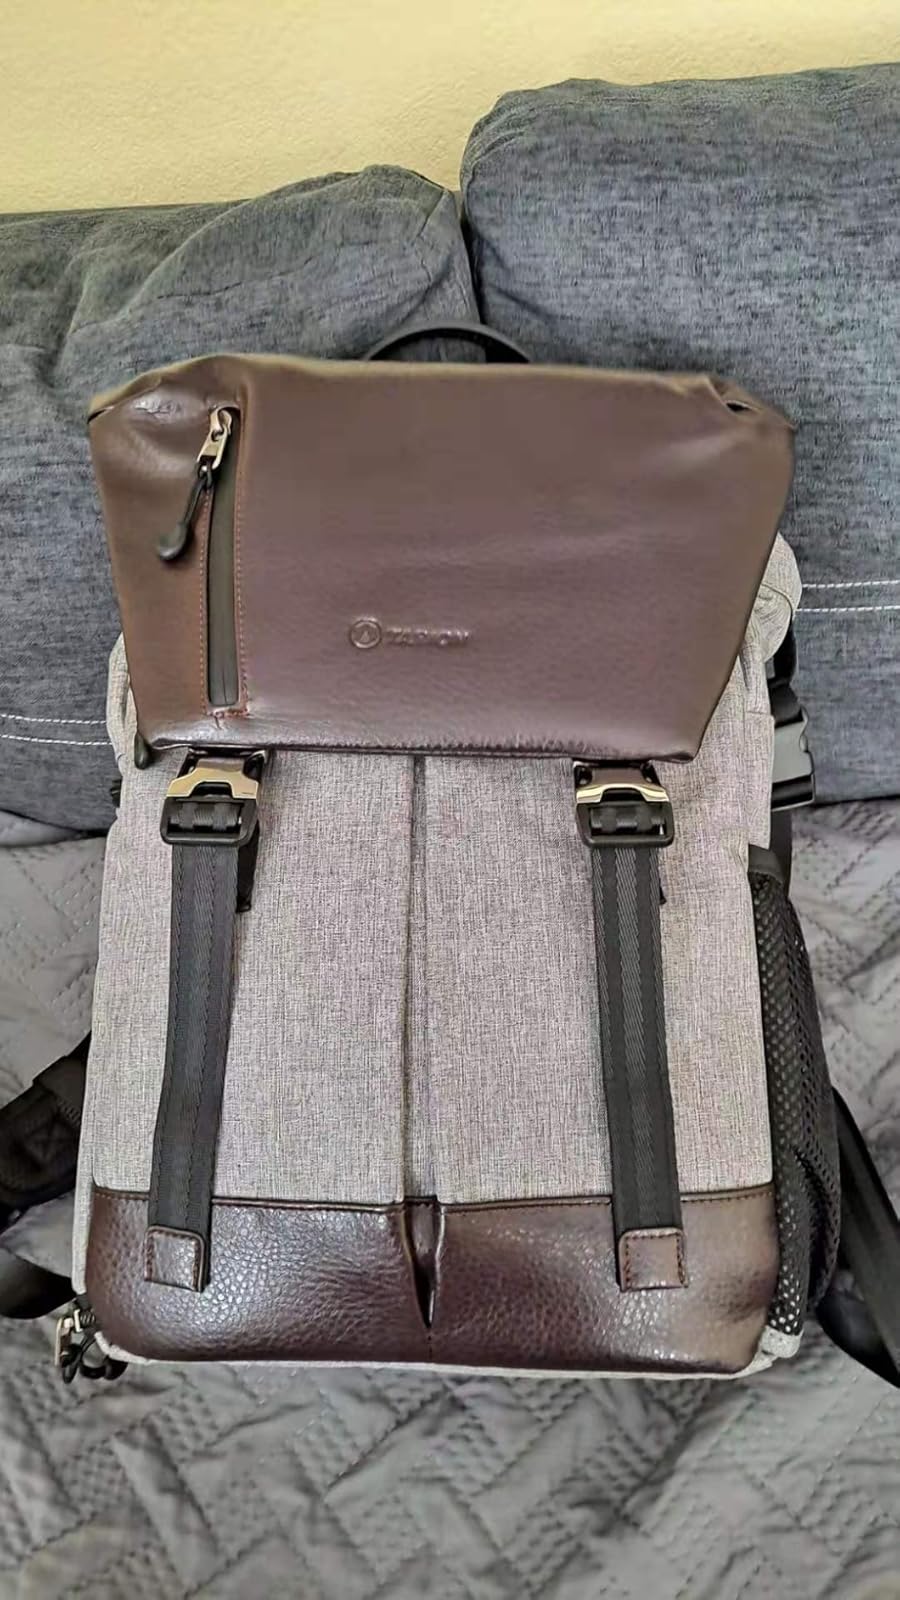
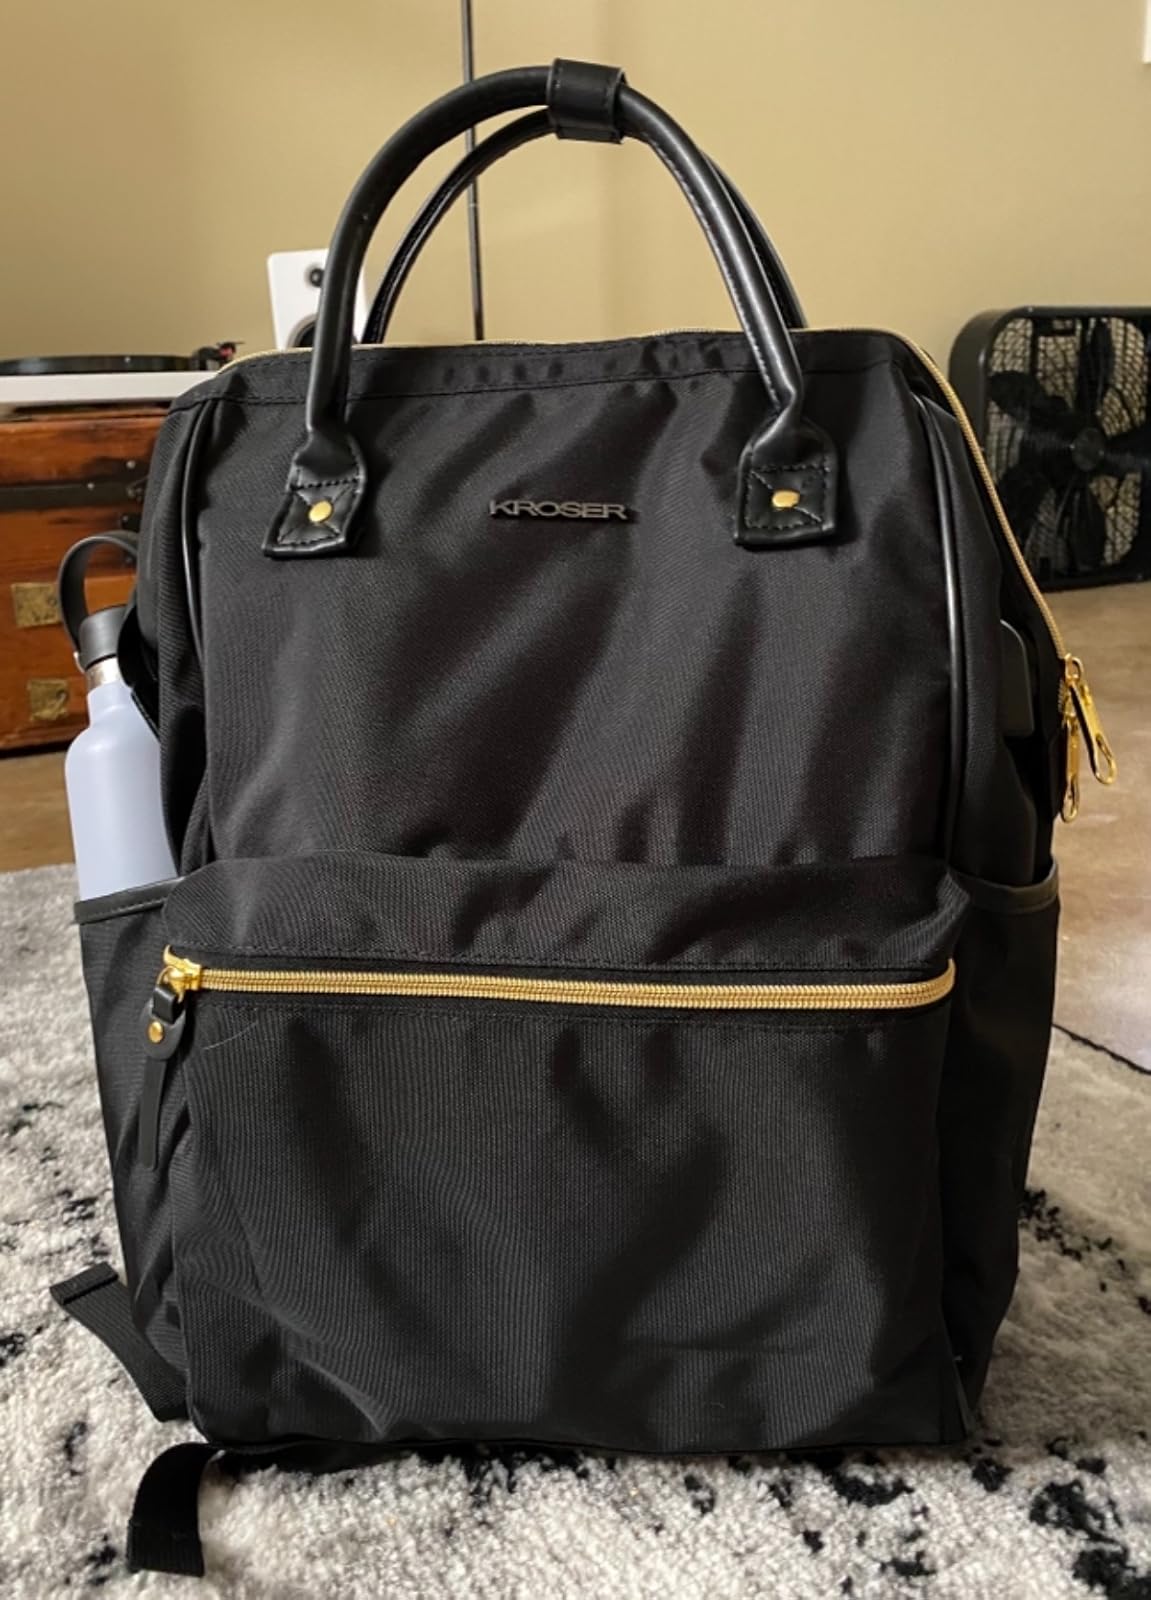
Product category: bag
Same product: no